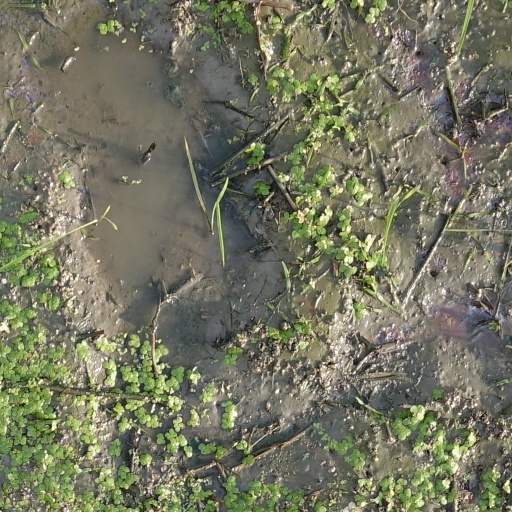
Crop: rice